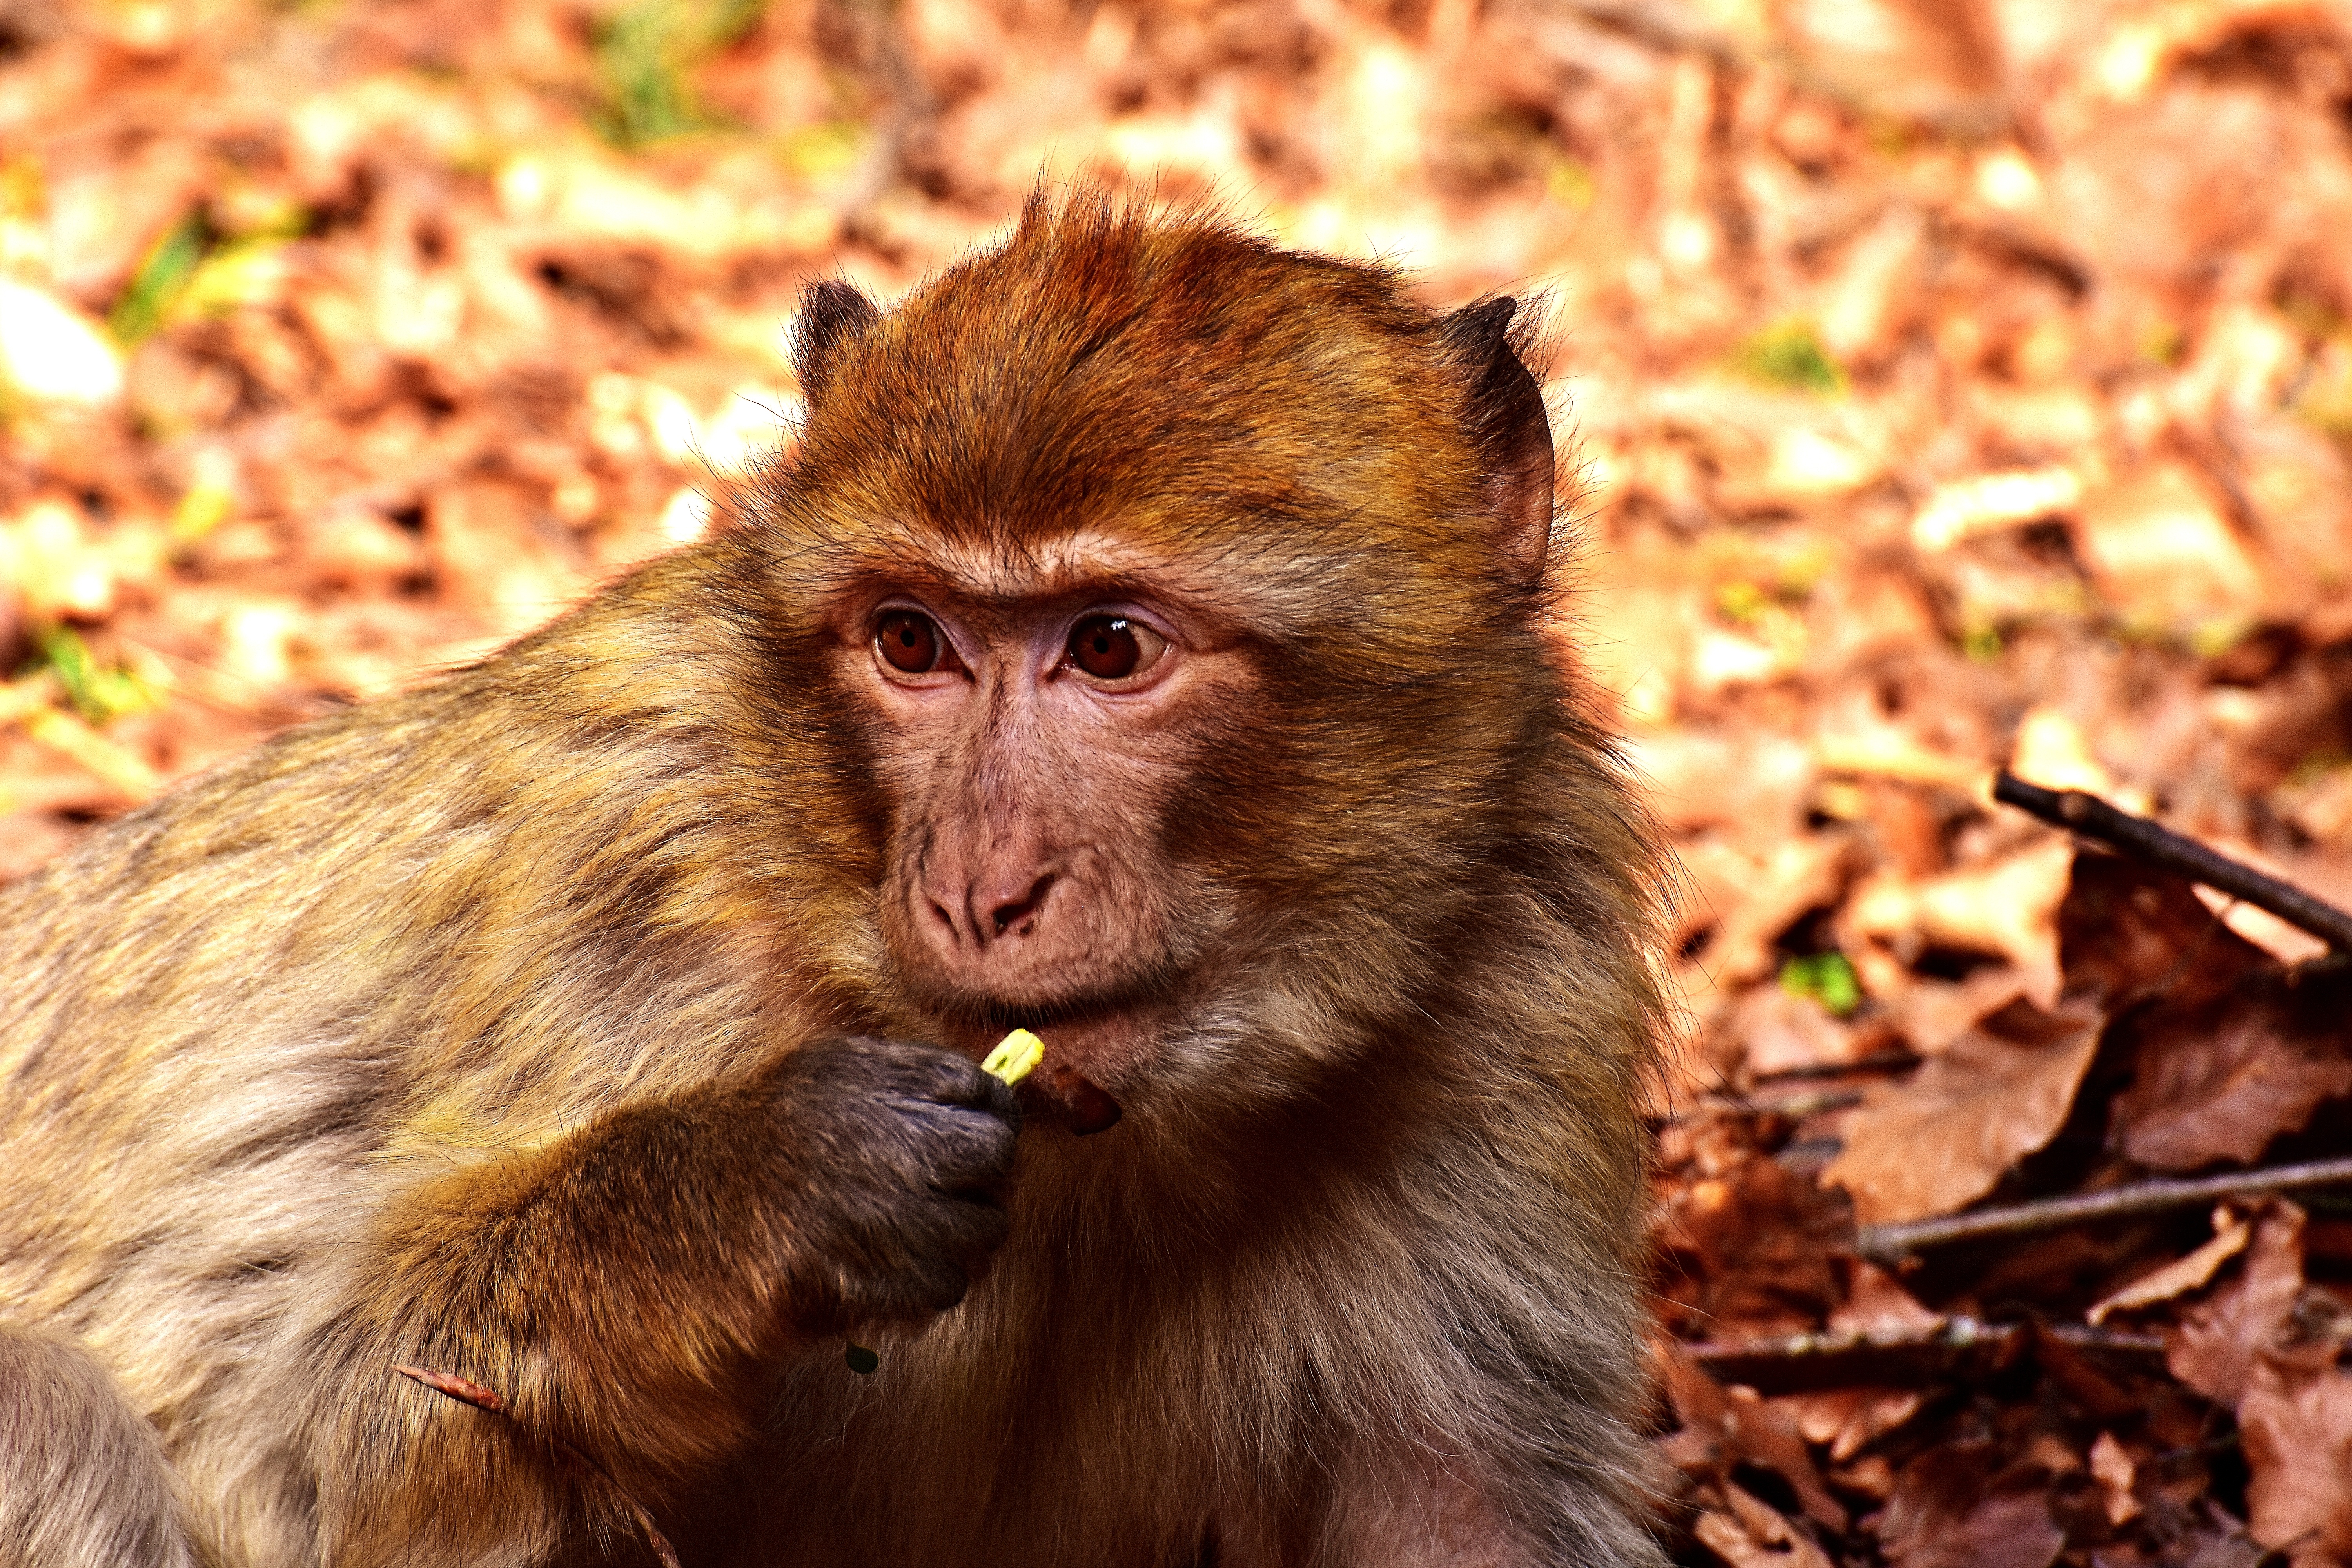
animal, cute, wildlife, zoo, food, mammal, eat, fauna, primate, wild animal, vertebrate, macaque, old world monkey, barbary ape, endangered species, new world monkey, monkey mountain salem